Thomas William Hodgson Crosland

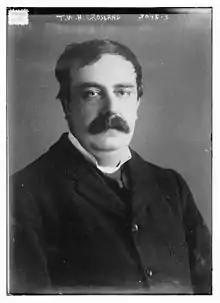

Thomas William Hodgson Crosland (21 July 1865 – 23 December 1924) was a British author, poet and journalist.